William and Elizabeth McLaren House

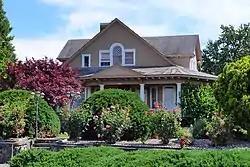

The William and Elizabeth McLaren House, at 1602 15th Ave. in Lewiston, Idaho, was built in 1904. It was designed by Lewiston architect James Nave. It was listed on the National Register of Historic Places in 1992.